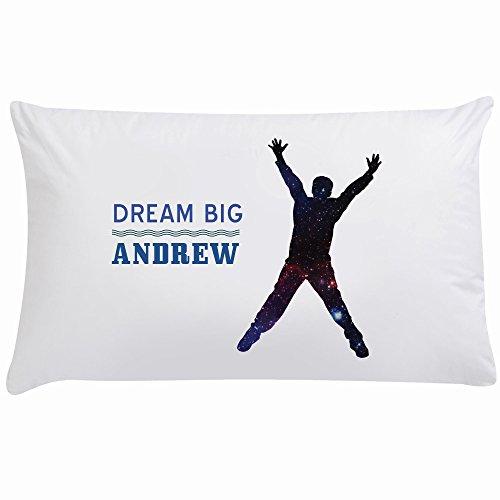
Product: Monogram Online SB5596 Custom Dream Big Kids Sleepingwcase
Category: Home & Kitchen | Bedding | Kids' Bedding | Sheets & Pillowcases | Pillowcases
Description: Great Condition.
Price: $9.95
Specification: ProductDimensions:30x0.2x20inches|ItemWeight:4ounces|ShippingWeight:4.8ounces|Manufacturer:MonogramOnline|ASIN:B01MUDN8ZD|Itemmodelnumber:SB5596